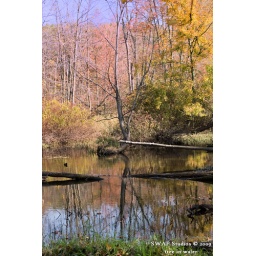
tree in water